Glenorchy Air

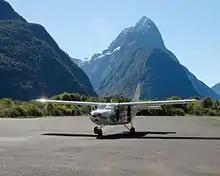
Glenorchy Air Gippsland Aeronautics GA 8 Airvan on the ground at Milford Airfield

Glenorchy Air became involved in the making of "The Lord of the Rings" film trilogy in 1999 when it transported members of the cast, crew and equipment around the southern half of the South Island of New Zealand. This included flying producer Barrie Osbourne on reconnaissance trips to Paradise, Poolburn and Ben Ohau.